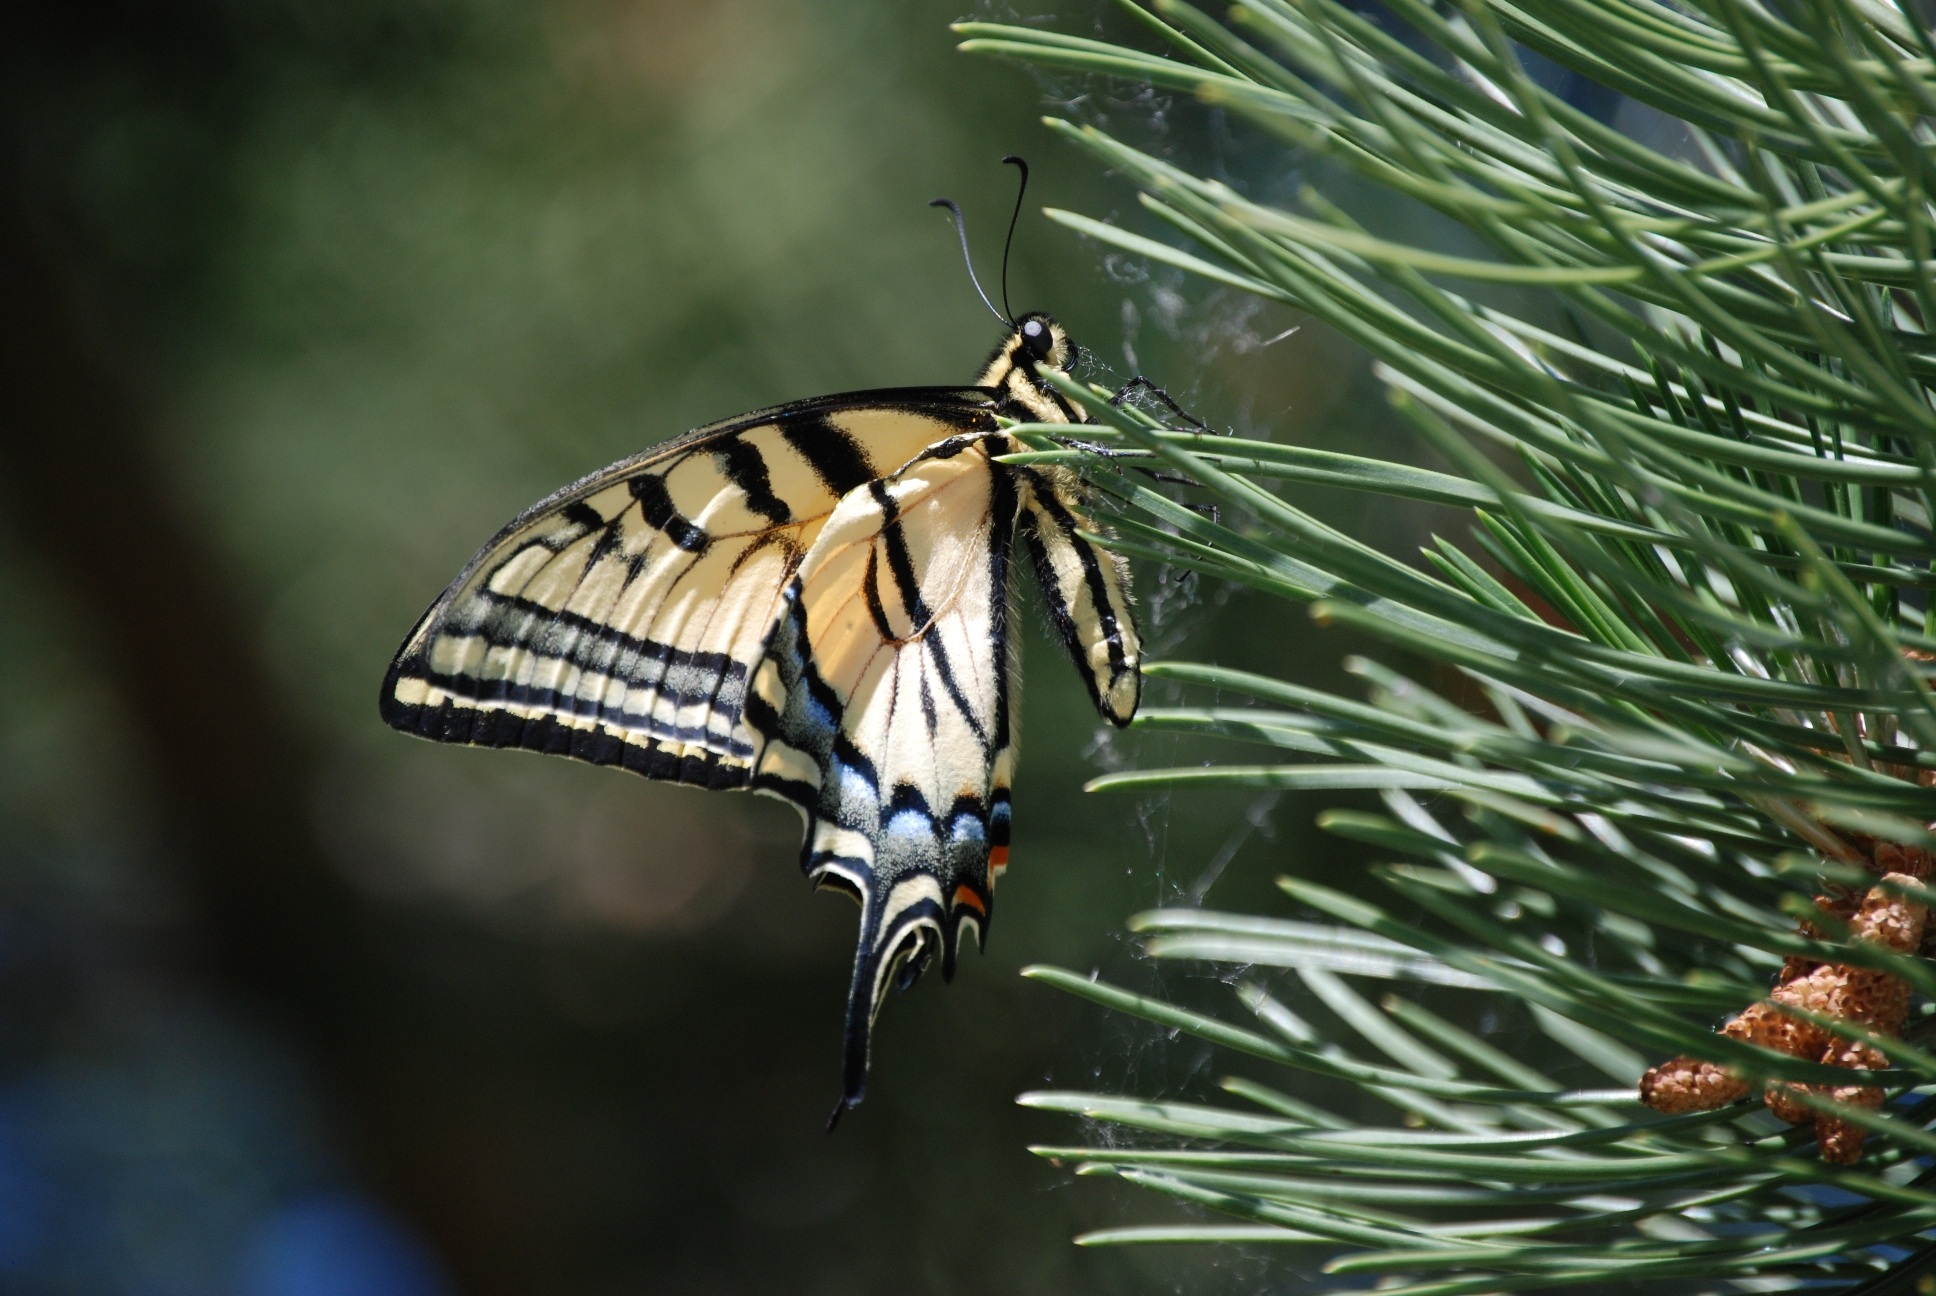
tree, nature, branch, wing, leaf, flower, insect, botany, butterfly, fauna, invertebrate, monarch, monarch butterfly, macro photography, pine needles, pollinator, moths and butterflies, nature closeup